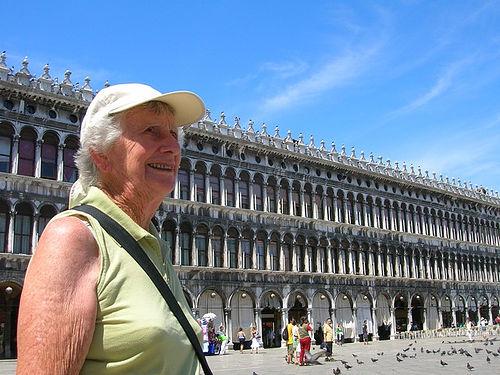
Weather: sun or clear